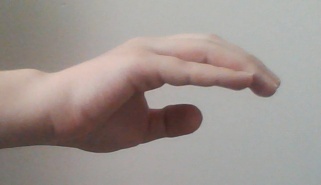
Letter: jeem